Calippus (crater)

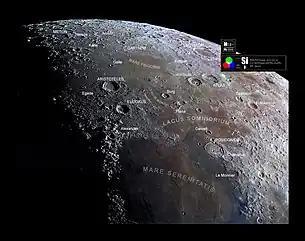
Calippus area with mineral postprocessing

Calippus is a small lunar impact crater that is located on the eastern edge of the rugged Montes Caucasus mountain range in the northern part of the Moon. It was named after Greek astronomer Callippus of Cyzicus. It lies to the southwest of the crater remnant Alexander, to the northwest of the Mare Serenitatis.